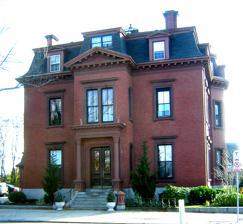
Building: Harrison Loring House
Country: United States of America
Year built: 1865
Historic house in Massachusetts, United States United States historic place Harrison Loring House U.S. National Register of Historic Places Show map of Massachusetts Show map of the United States Location 789 E. Broadway, Boston, Massachusetts Coordinates 42°20′7.5″N 71°1′59″W / 42.335417°N 71.03306°W / 42.335417; -71.03306 Area 0.3 acres (0.12 ha) Built 1865 Architectural style Second Empire NRHP reference No. 83000604 Added to NRHP September 01, 1983 The Harrison Loring House is a historic house at 789 East Broadway in the South Boston neighborhood of Boston, Massachusetts .  It is a 2 + 1 ⁄ 2 -story brick mansion, with a mansard roof in the Second Empire style.  It has brownstone trim around the windows, a modillioned cornice, and a projecting center section with its entrance sheltered by a shallow portico.  It was built in 1865 for Harrison Loring, owner of the City Point Iron Works, a major South Boston shipyard, at which steamships were built in the late 19th century.  Loring lived in this house until 1894. The house was listed on the National Register of Historic Places in 1983 and designated as a Boston Landmark by the Boston Landmarks Commission in 1984 See also National Register of Historic Places listings in southern Boston, Massachusetts References